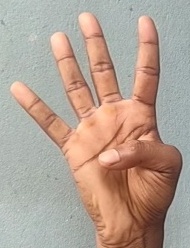
ASL sign: 4